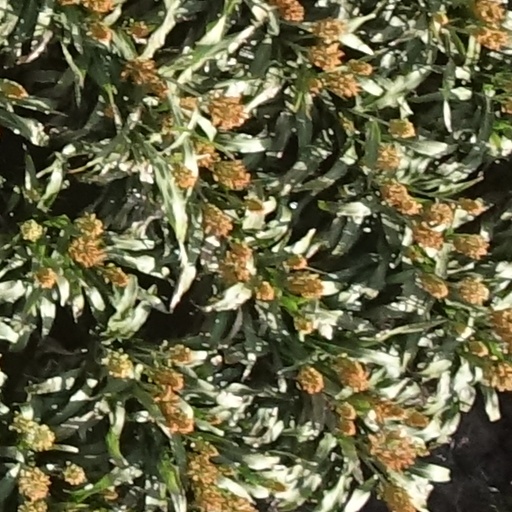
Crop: sorghum